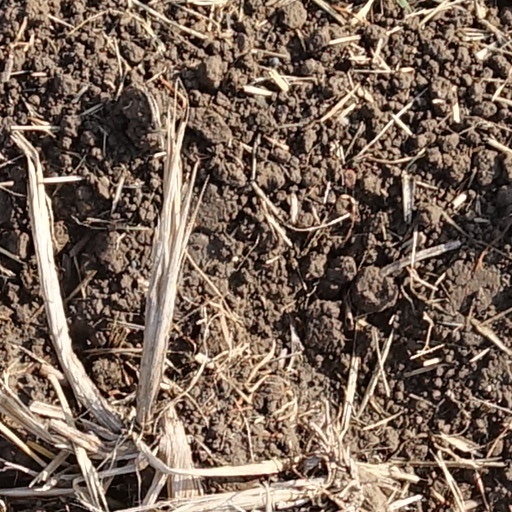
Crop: wheat